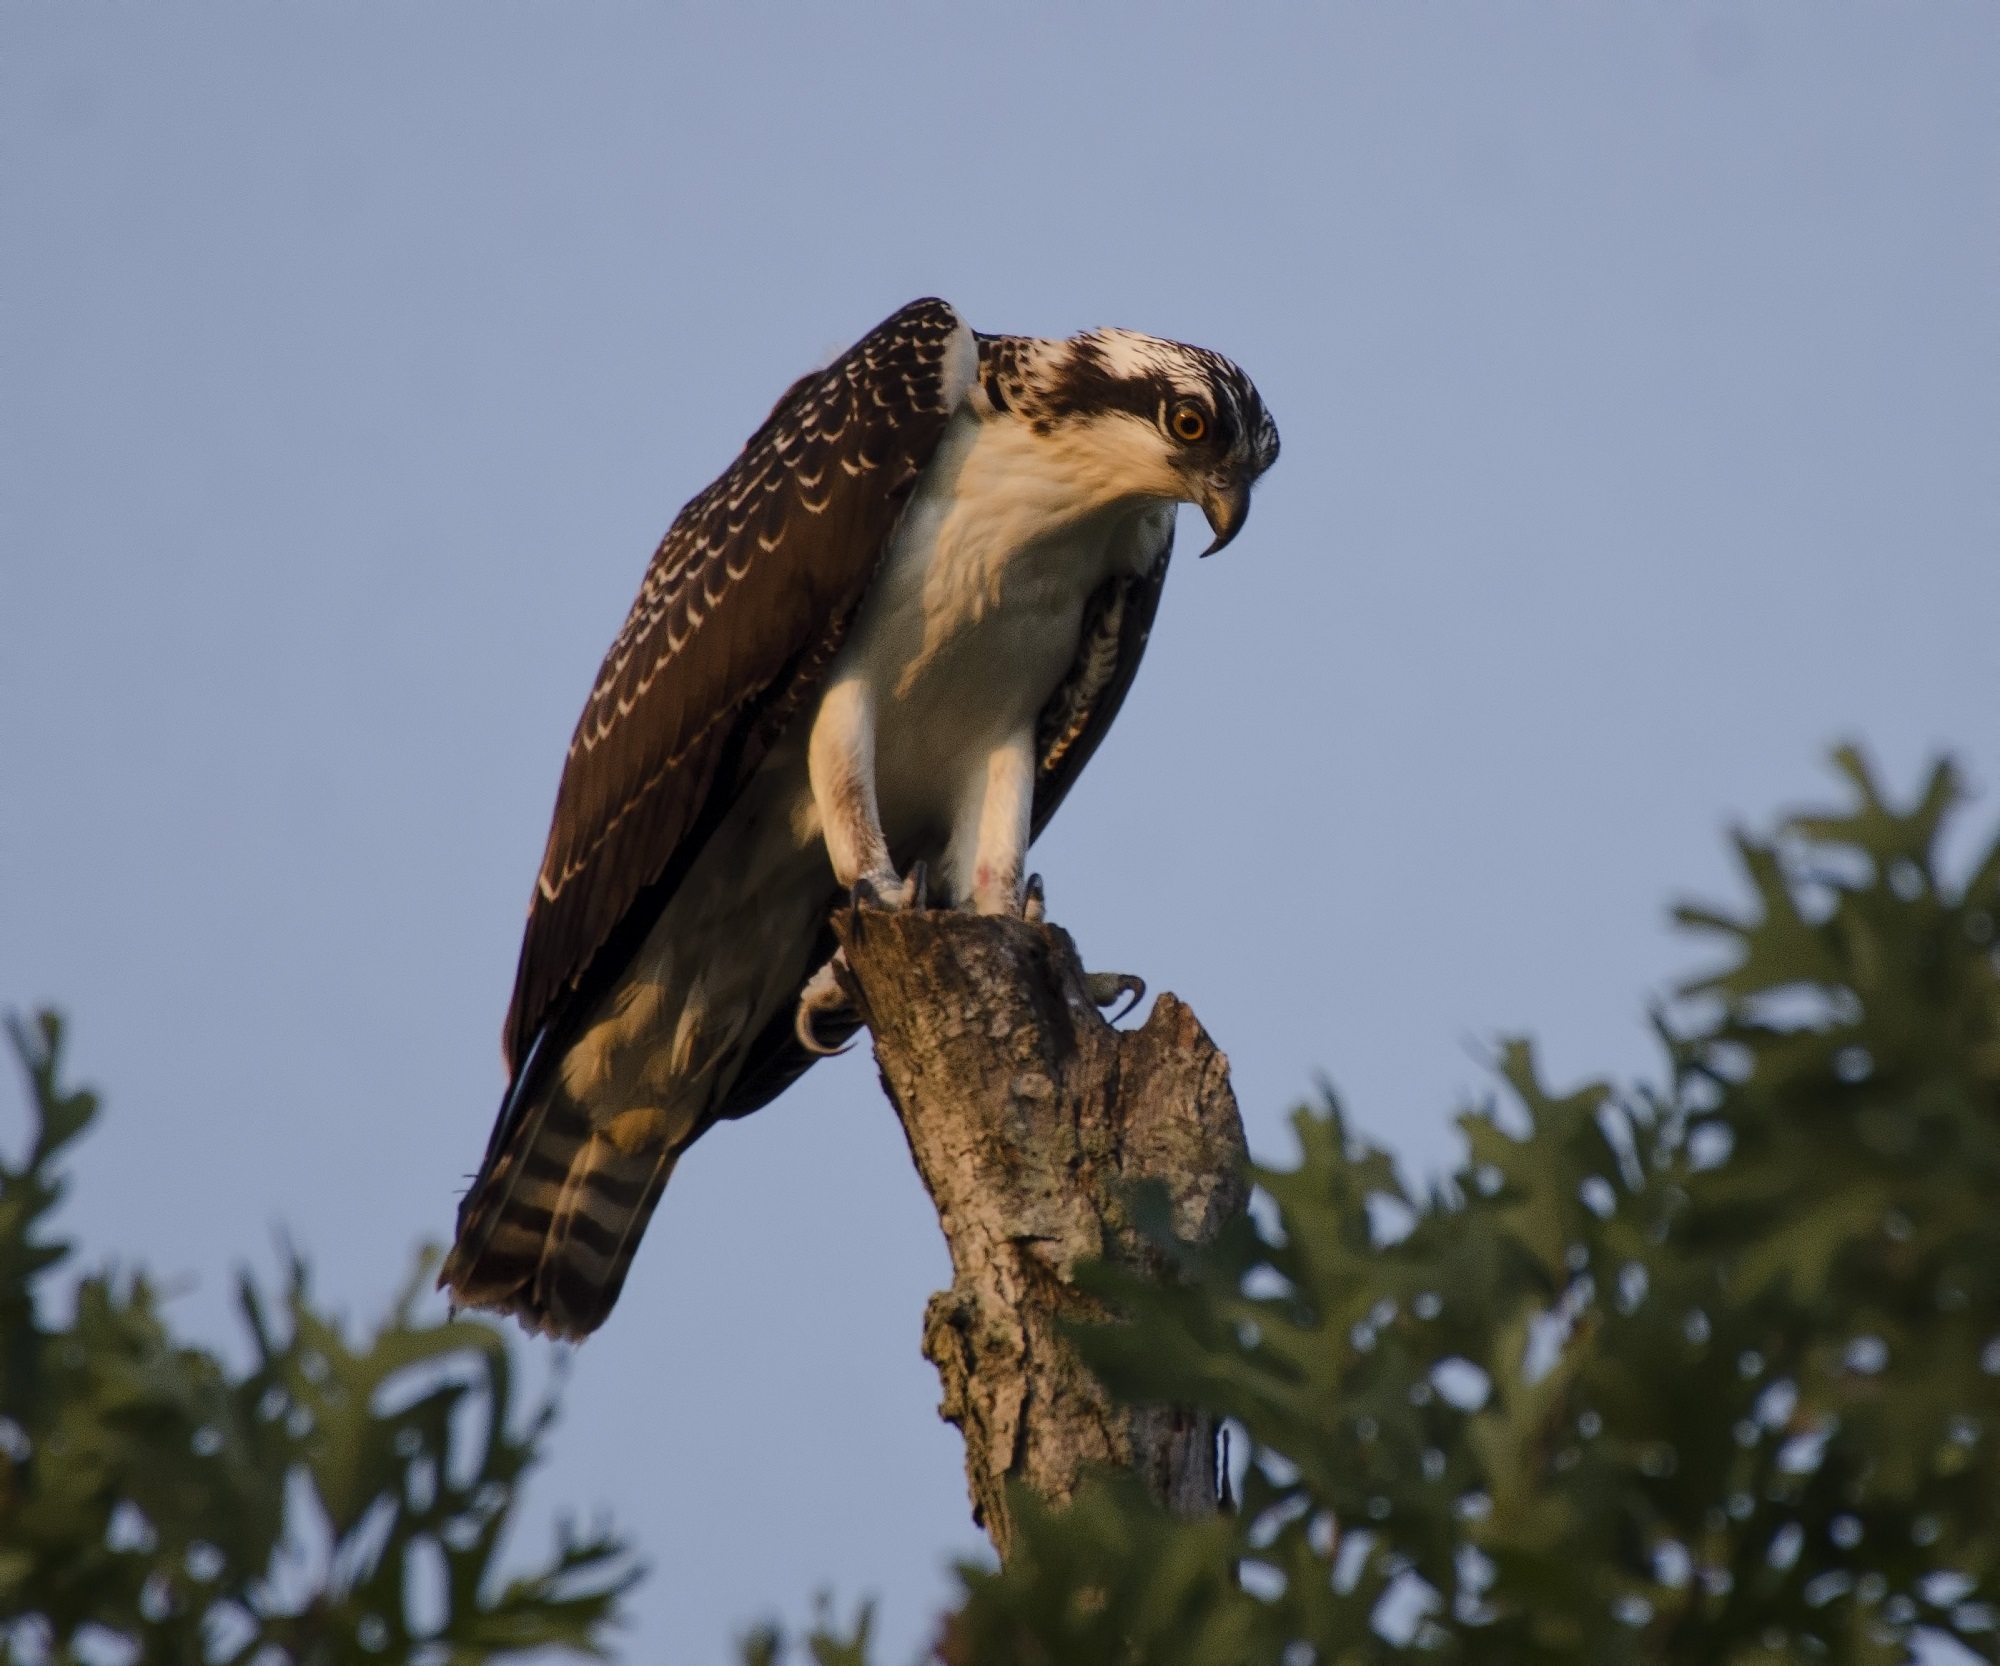
tree, nature, bird, wing, sky, wildlife, wild, foliage, portrait, beak, eagle, predator, hawk, owl, fauna, raptor, majestic, bird of prey, bald eagle, outdoors, feathers, limbs, vertebrate, osprey, falcon, buzzard, perched, accipitriformes